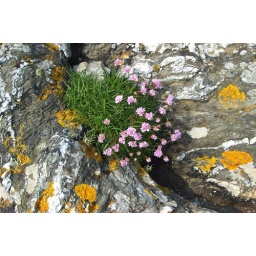
sea pinks in amongst the rocks on the beach